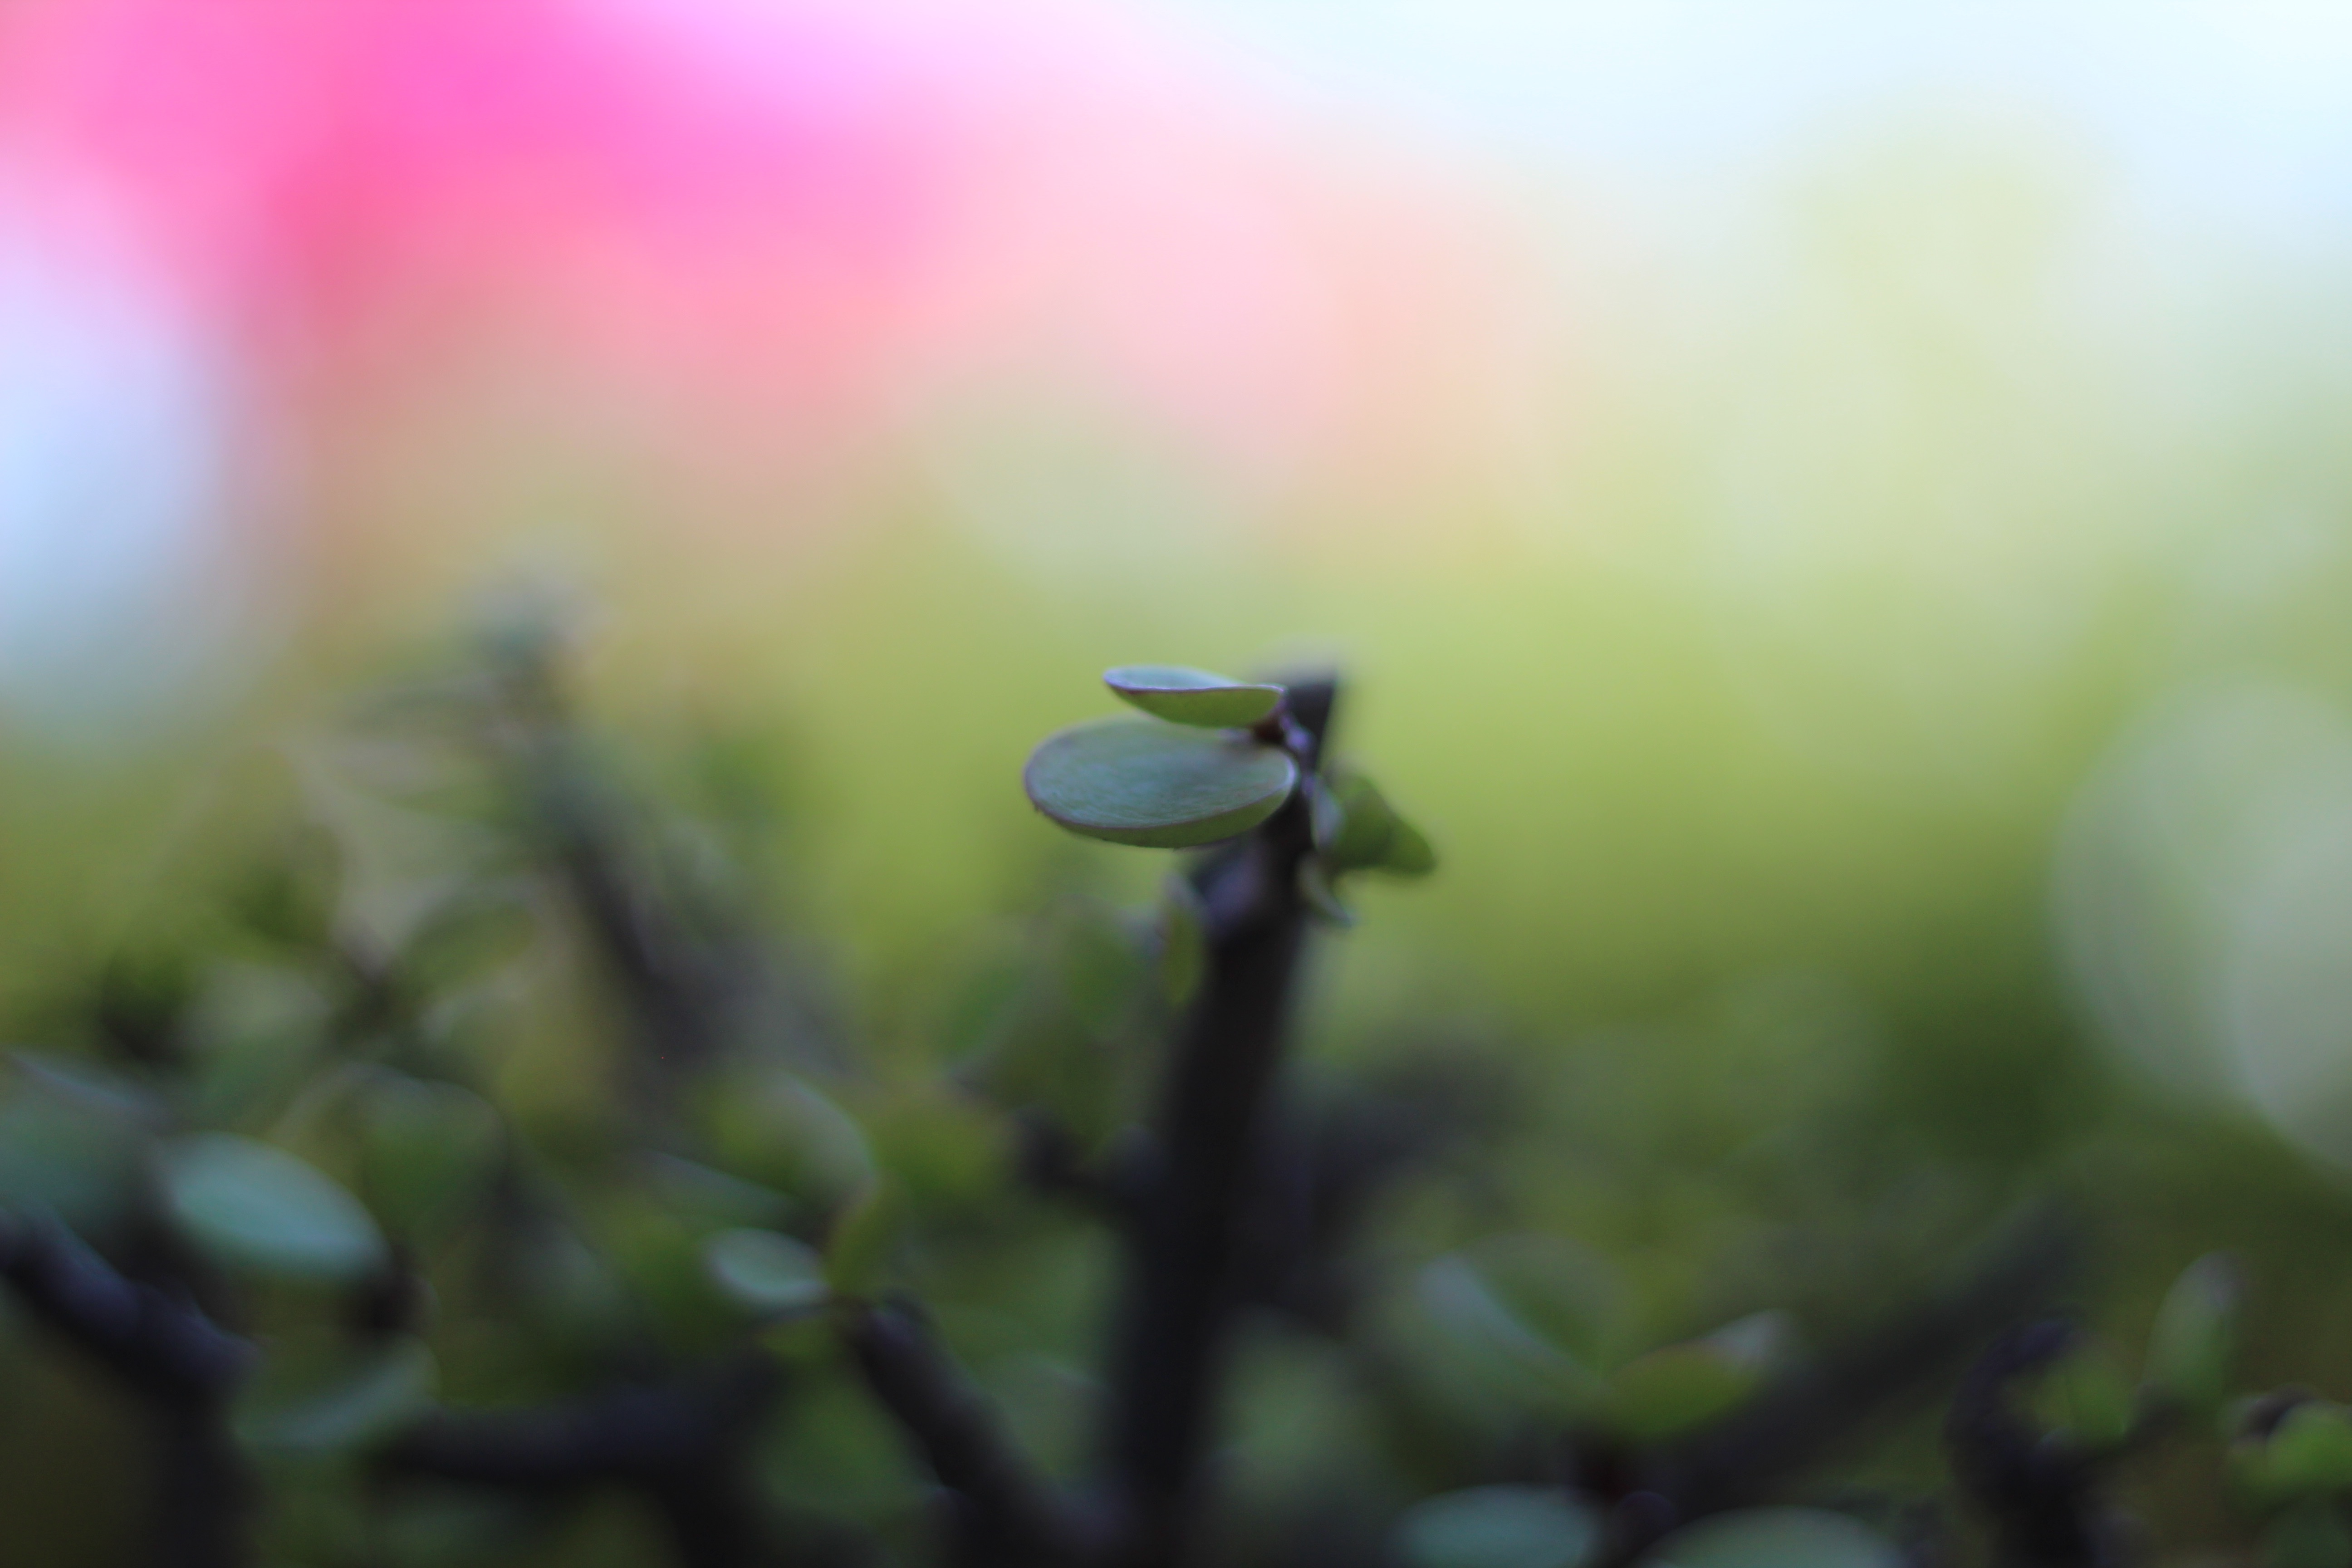
nature, grass, plant, photography, sunlight, leaf, flower, green, flora, wildflower, close up, macro photography, land plant